San Pancrazio, Sestino

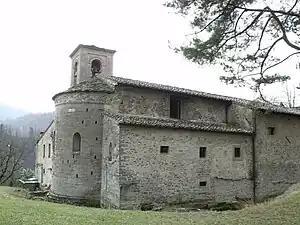
The church of St. Pancras

San Pancrazio ("St. Pancras") is a 9th- or 10th-century church and former pieve in Sestino, Tuscany dedicated to St. Pancras of Rome.